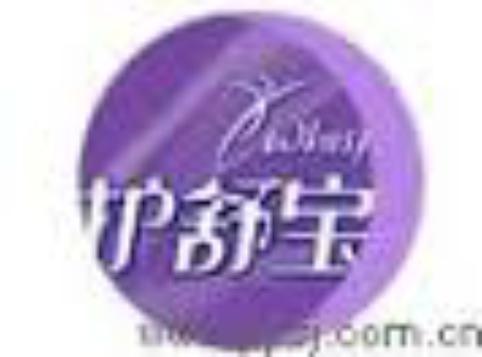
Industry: Necessities